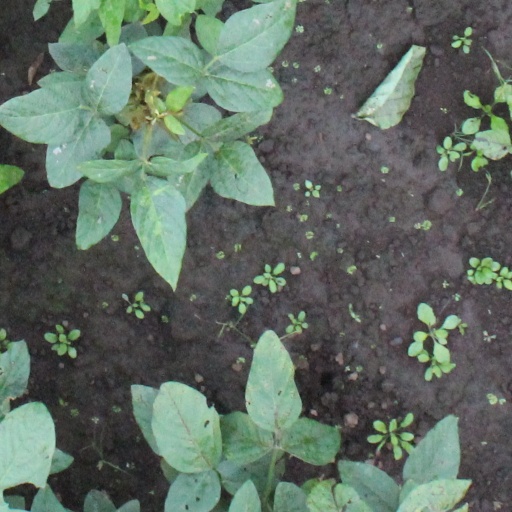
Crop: soybean